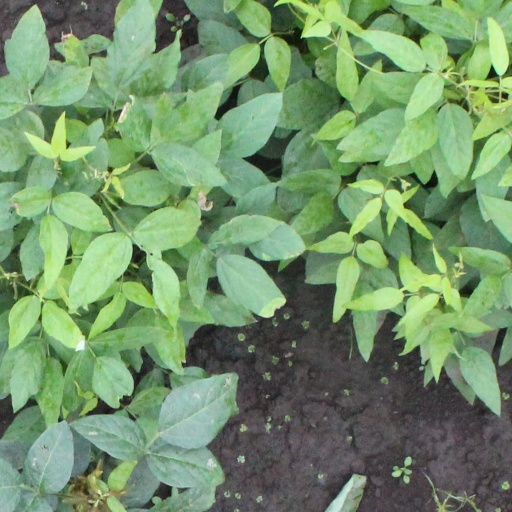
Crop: soybean